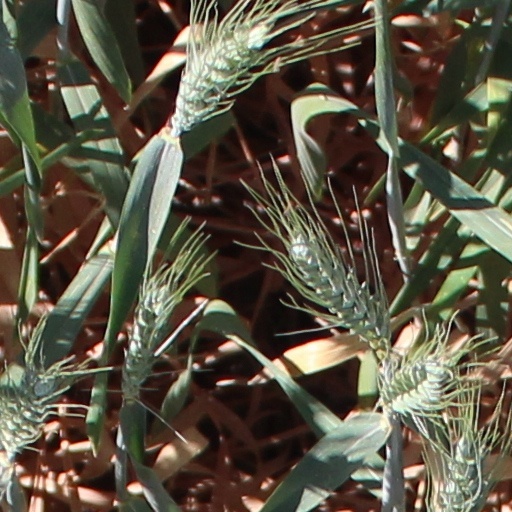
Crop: wheat